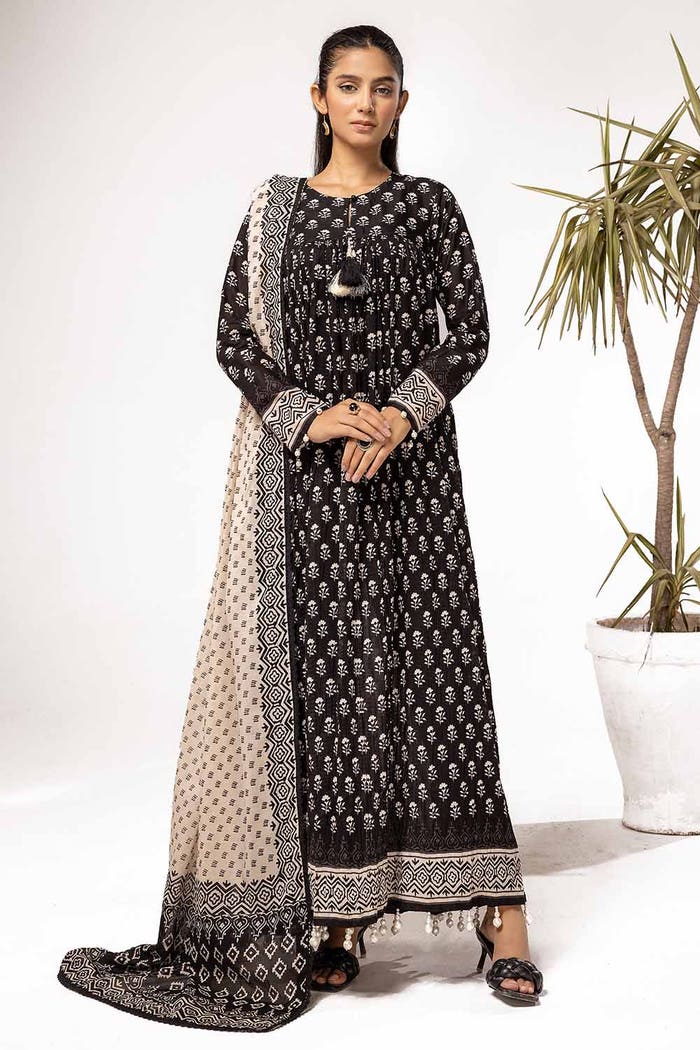
black multi embroidered salwar suit